1139 Ganja earthquake

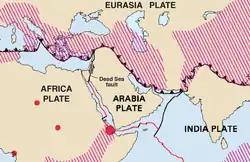
The Eurasia-African-Arabian-Indian convergent zone

Azerbaijan, Armenia and Georgia are located in an area of high seismic activity as the three countries are situated in the collision zone between the Eurasian and Arabian plates. The collision zone consists of an accreted island arc that collided after the closure of the Tethys Ocean, continental blocks, and sediments from the Mesozoic and Tertiary eras. The area is separated into three geographical regions; Lesser Caucasus, Kura Basin and Greater Caucasus. Seismic activity in the Lesser Caucasus is typically associated with strike-slip faults with vertical dip angles. In the Greater Caucasus, seismic activity corresponds to thrust faulting. Extending beneath the Greater Caucasus is the remnant of a subducted tectonic plate after the ocean closed. Earthquakes are caused by crustal compression and shear as the two tectonic plates interact.